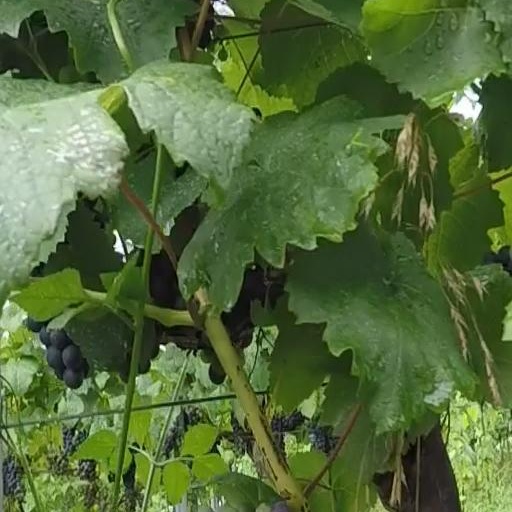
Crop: grape